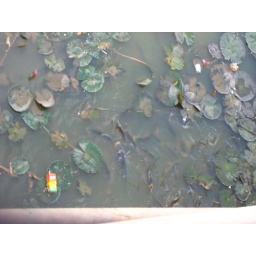
fish by the bridge